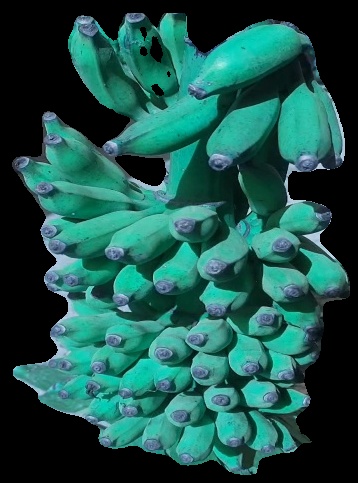
Variety: elakki-bale
Grade: grade3